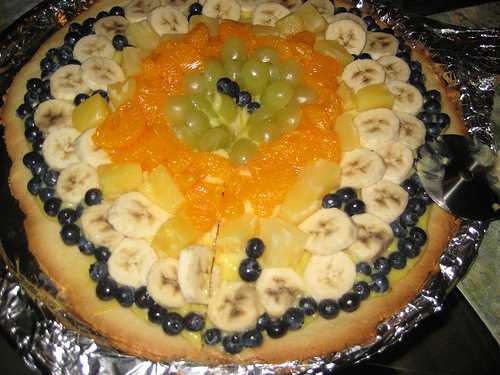
Label: Banana